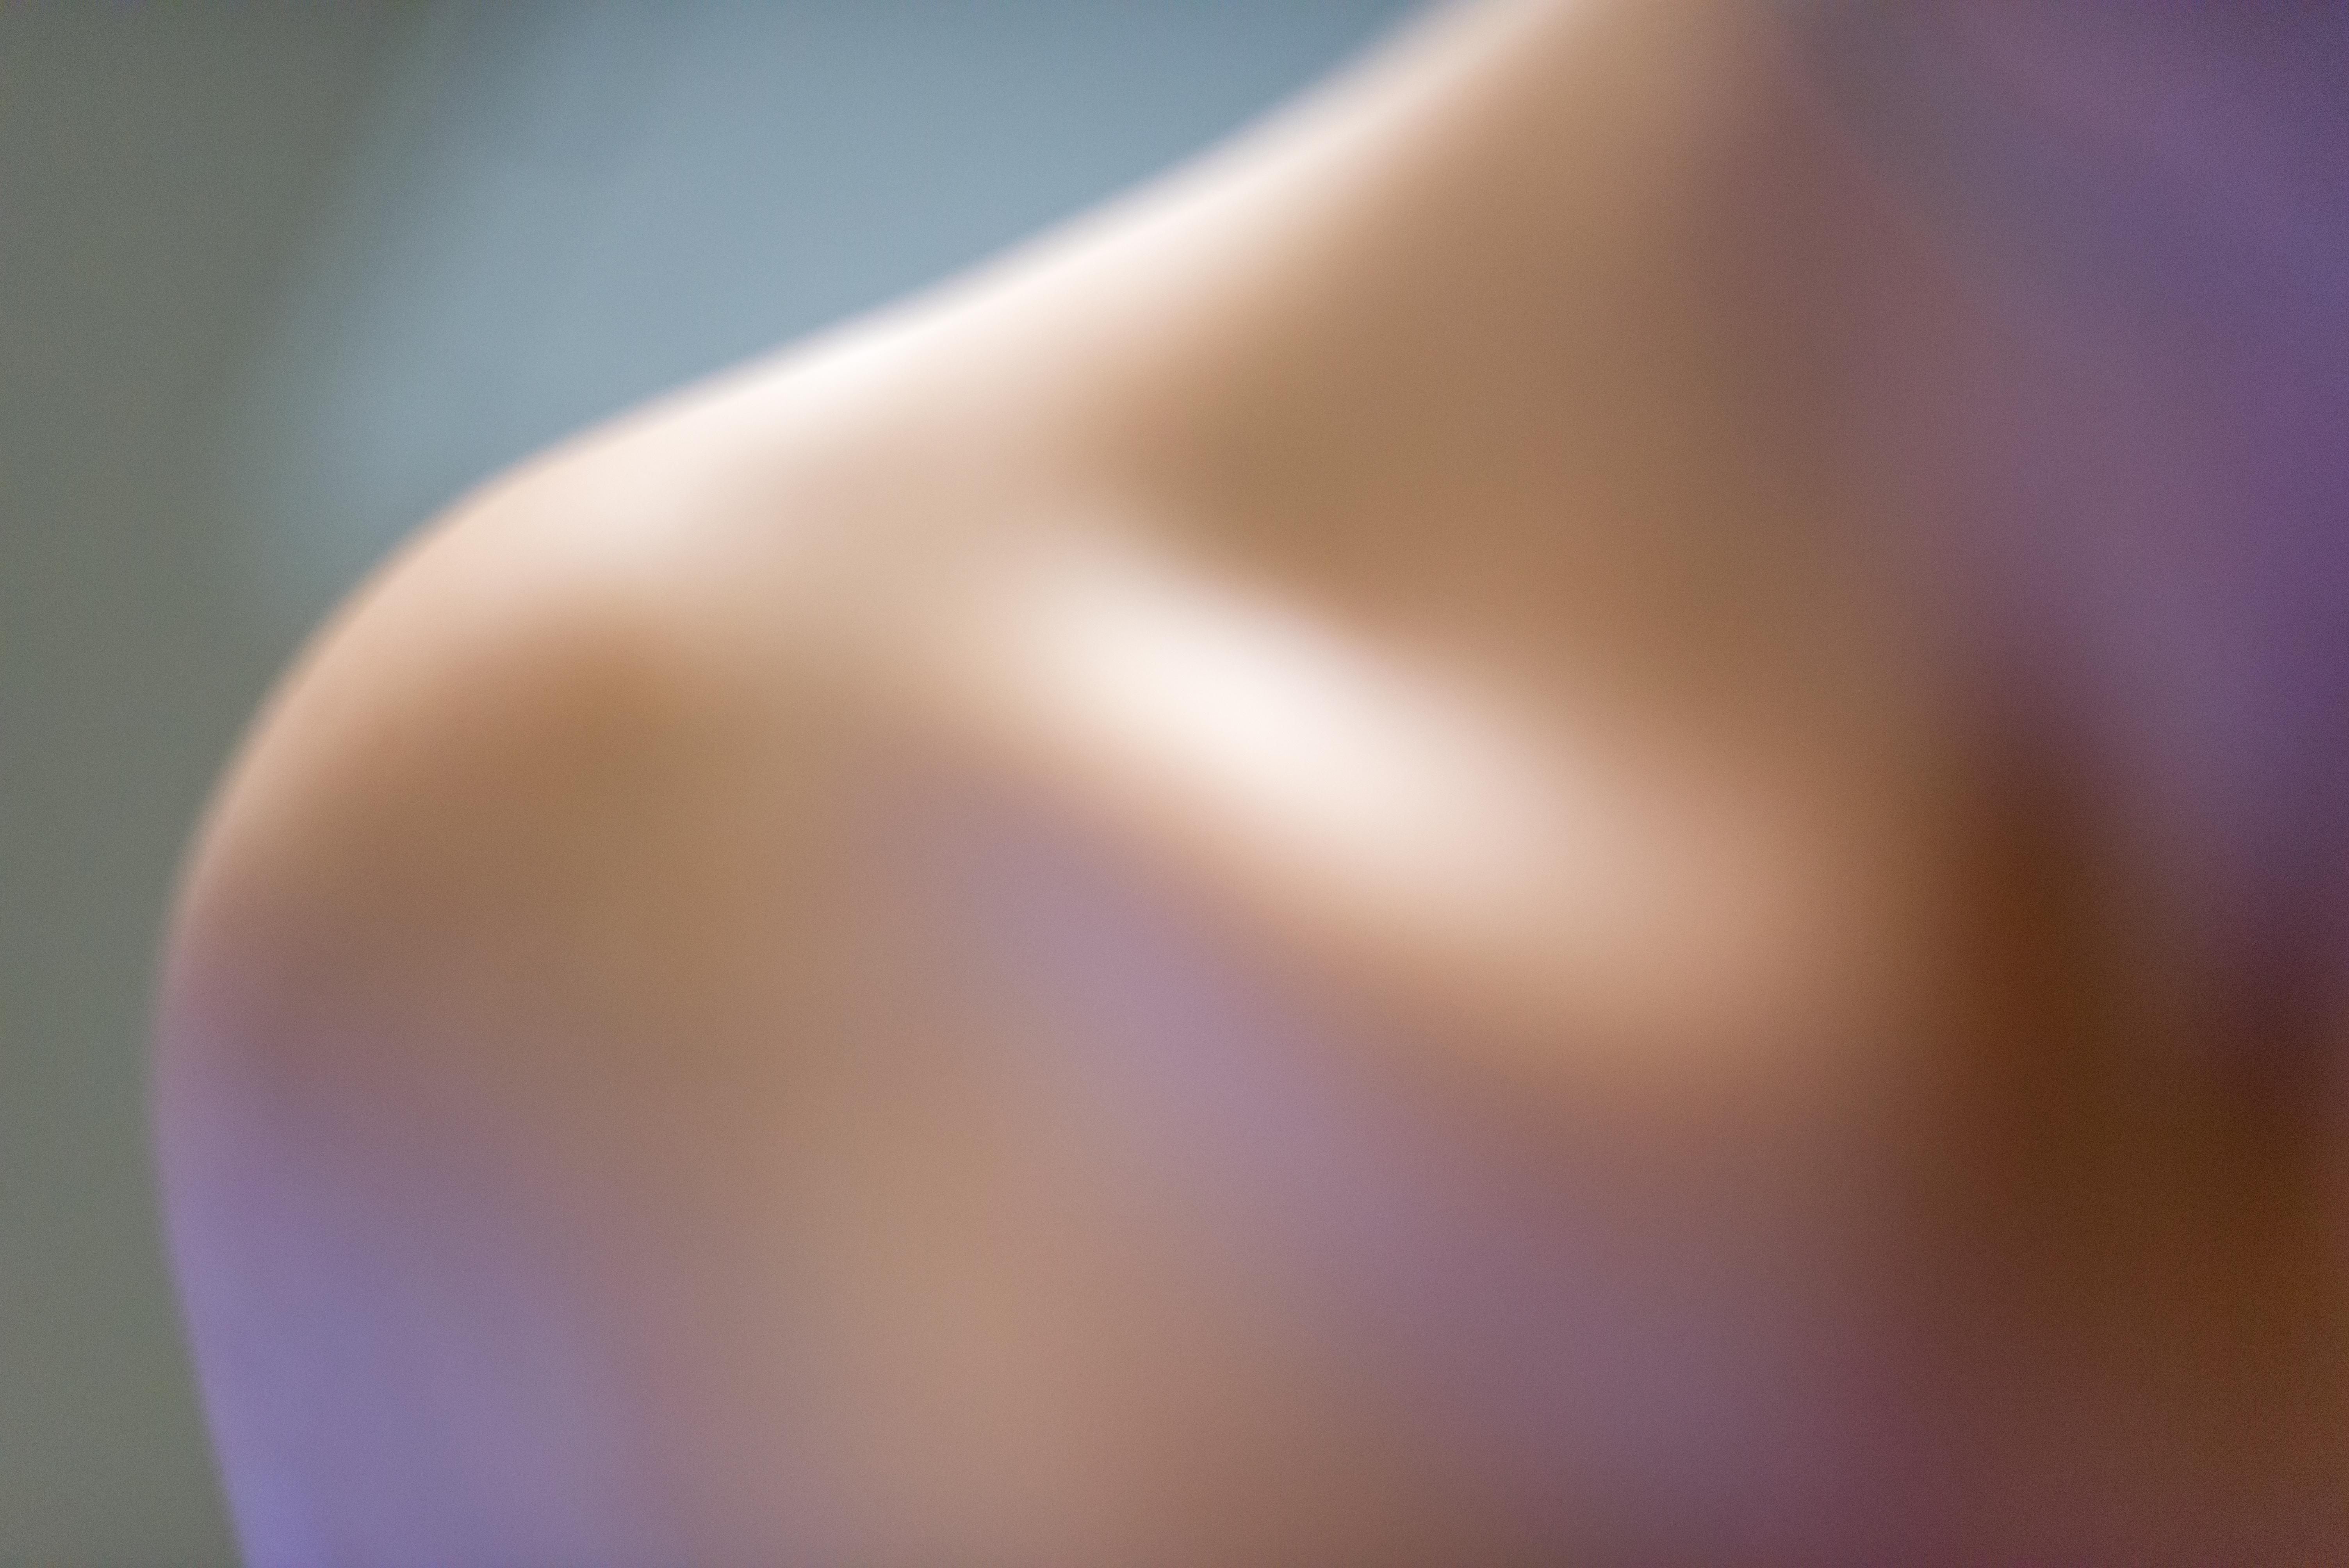
hand, light, bokeh, white, photography, sunlight, petal, photo, curve, color, blue, nikon, black, pink, arm, shoulder, close up, human body, nose, art, future, 50mm, eye, skin, 14, raw, nude, organ, magenta, shape, nikond600, nudephotography, mechanicalanimals, macro photography, liquid bubble